Thomas Tropenell

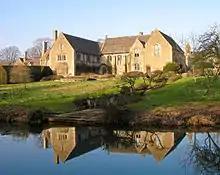

Tropenell, later of Great Chalfield, Neston, and Salisbury, was born about 1405, the son of Henry Tropenell and his wife, Edith, who was the daughter of Walter Roche.